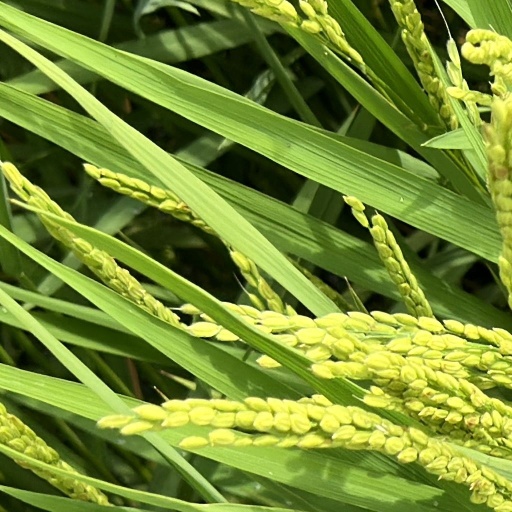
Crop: rice